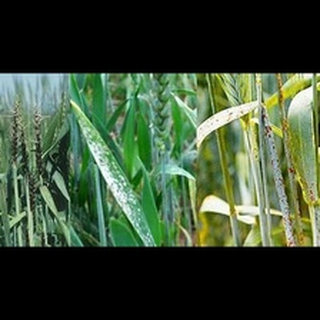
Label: wheat_tan_spot